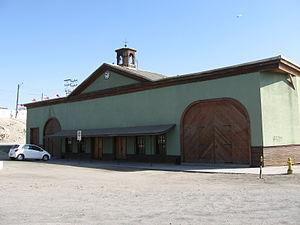
Entrée nord de gare ferroviaire Caldera. This is a photo of a national monument in Chile: 561